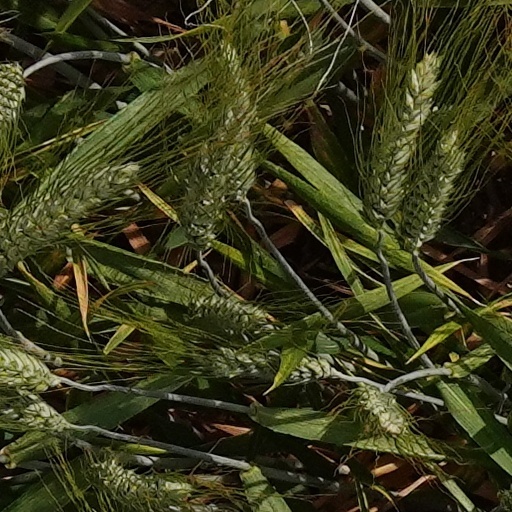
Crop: wheat